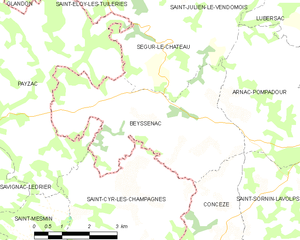
Beyssenac est une commune française située dans le département de la Corrèze en région Nouvelle-Aquitaine.